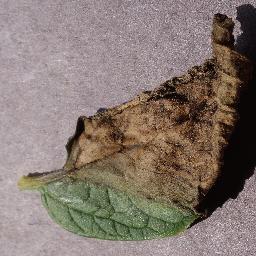
Label: Potato___Late_blight